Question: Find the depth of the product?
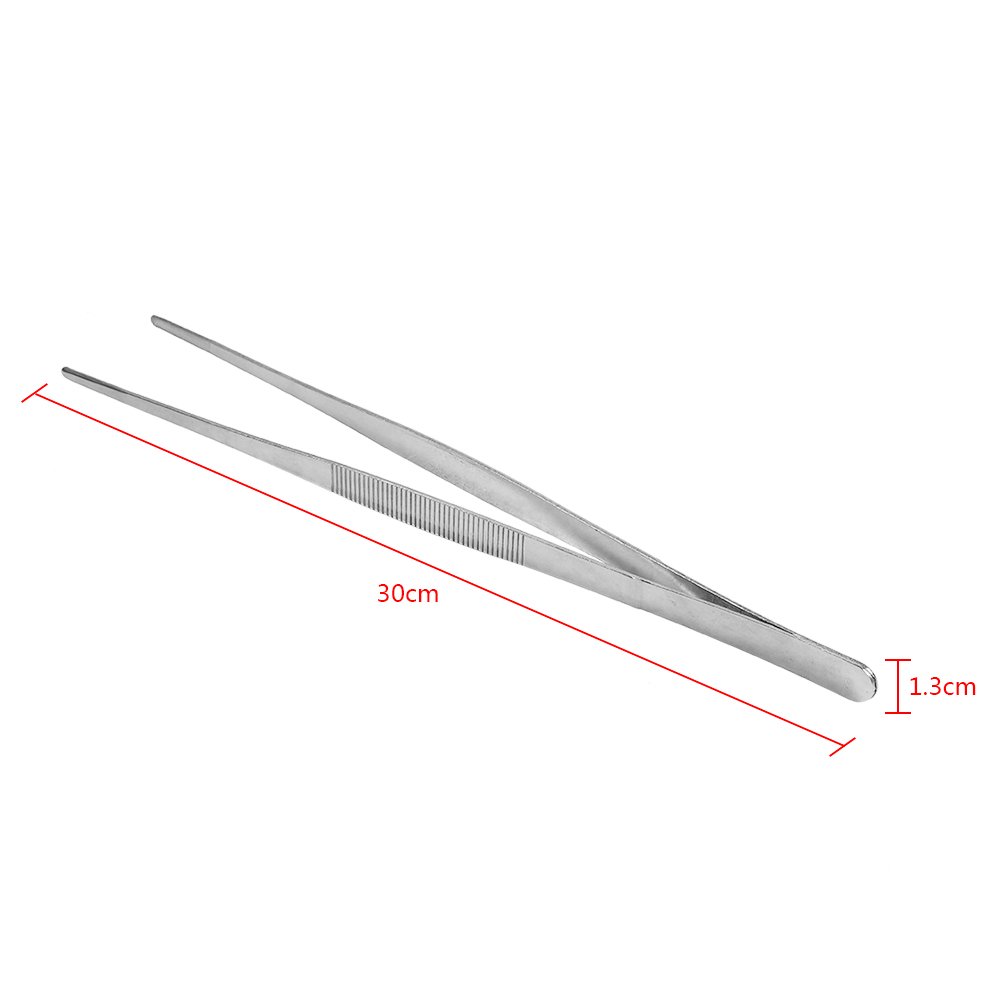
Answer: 30.0 centimetre